Territorial peace theory

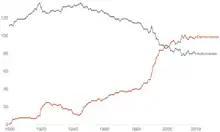

The causal connection between peace and democracy is a subject of continued debate. Does peace cause democracy or does democracy cause peace? Is the causality going both ways in a self-amplifying cycle? Or is some third factor causing both peace and democracy?